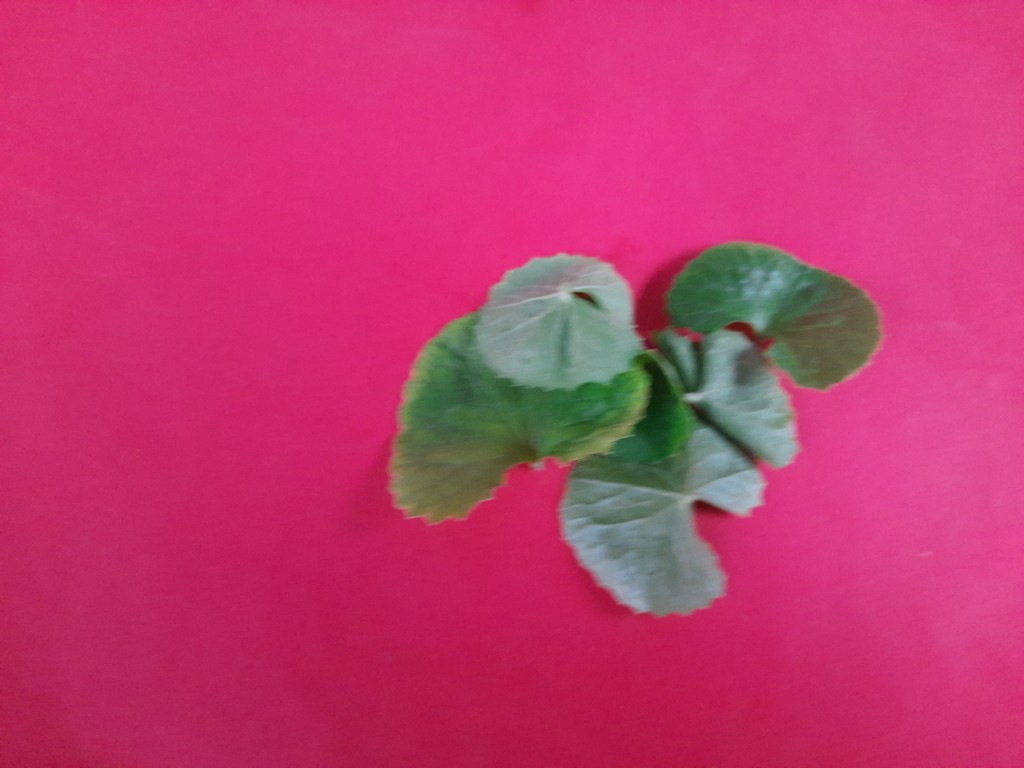
Label: Healthy